Amrapali

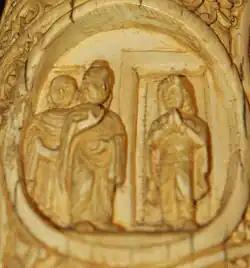
Amrapali greets Buddha", ivory carving, National Museum of New Delhi

Āmrapālī, also known as "Ambapālika", "Ambapali", or "Amra" was a celebrated "nagarvadhu" (royal courtesan) of the Republic of Vaishali (located in present-day Bihar) in ancient India around 500 BC. Amrapali also won the title of rajnartaki (court dancer). Following the Buddha's teachings, she became an arahant. She is mentioned in the old Pali texts and Buddhist traditions (āgama sutras), particularly in conjunction with the Buddha staying at her mango grove, "Ambapali vana", which she later donated to his order and wherein he preached the famous "Ambapalika Sutra".